Ulexite

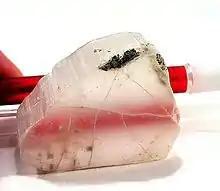
A fragment of ulexite displaying characteristic optical property

In 1956, John Marmon observed that fibrous aggregates of ulexite project an image of an object on the opposite surface of the mineral. This optical property is common for synthetic fibers, but not in minerals, giving ulexite the nickname "TV rock". According to Baur et al. (1957), this optical property is due to the reflections along twinned fibers, the most prominent twinning plane being on (010). The light is internally reflected over and over within each of the fibers that are surrounded by a medium of a lower refractive index (Garlick, 1991). This optical effect is also the result of the large spaces formed by the sodium octahedral chains in the mineral structure. Synthetic fibers used for fiber optics transmit images along a bundle of threadlike crystals the same way naturally occurring ulexite reproduces images due to the existence of different indices of refractions between fibers. Additionally, if the object is colored, all of the colors are reproduced by ulexite. Parallel surfaces of ulexite cut perpendicular to the fibers produce the best image, as distortion in the size of the projected image will occur if the surface is not parallel to the mineral. Curiously, "in situ" samples of ulexite are capable of producing a decent, rough image. Satin spar gypsum also exhibits this optical effect; however, the fibers are too coarse to transmit a decent image. The thickness of the fibers is proportional to the sharpness of the projected image.